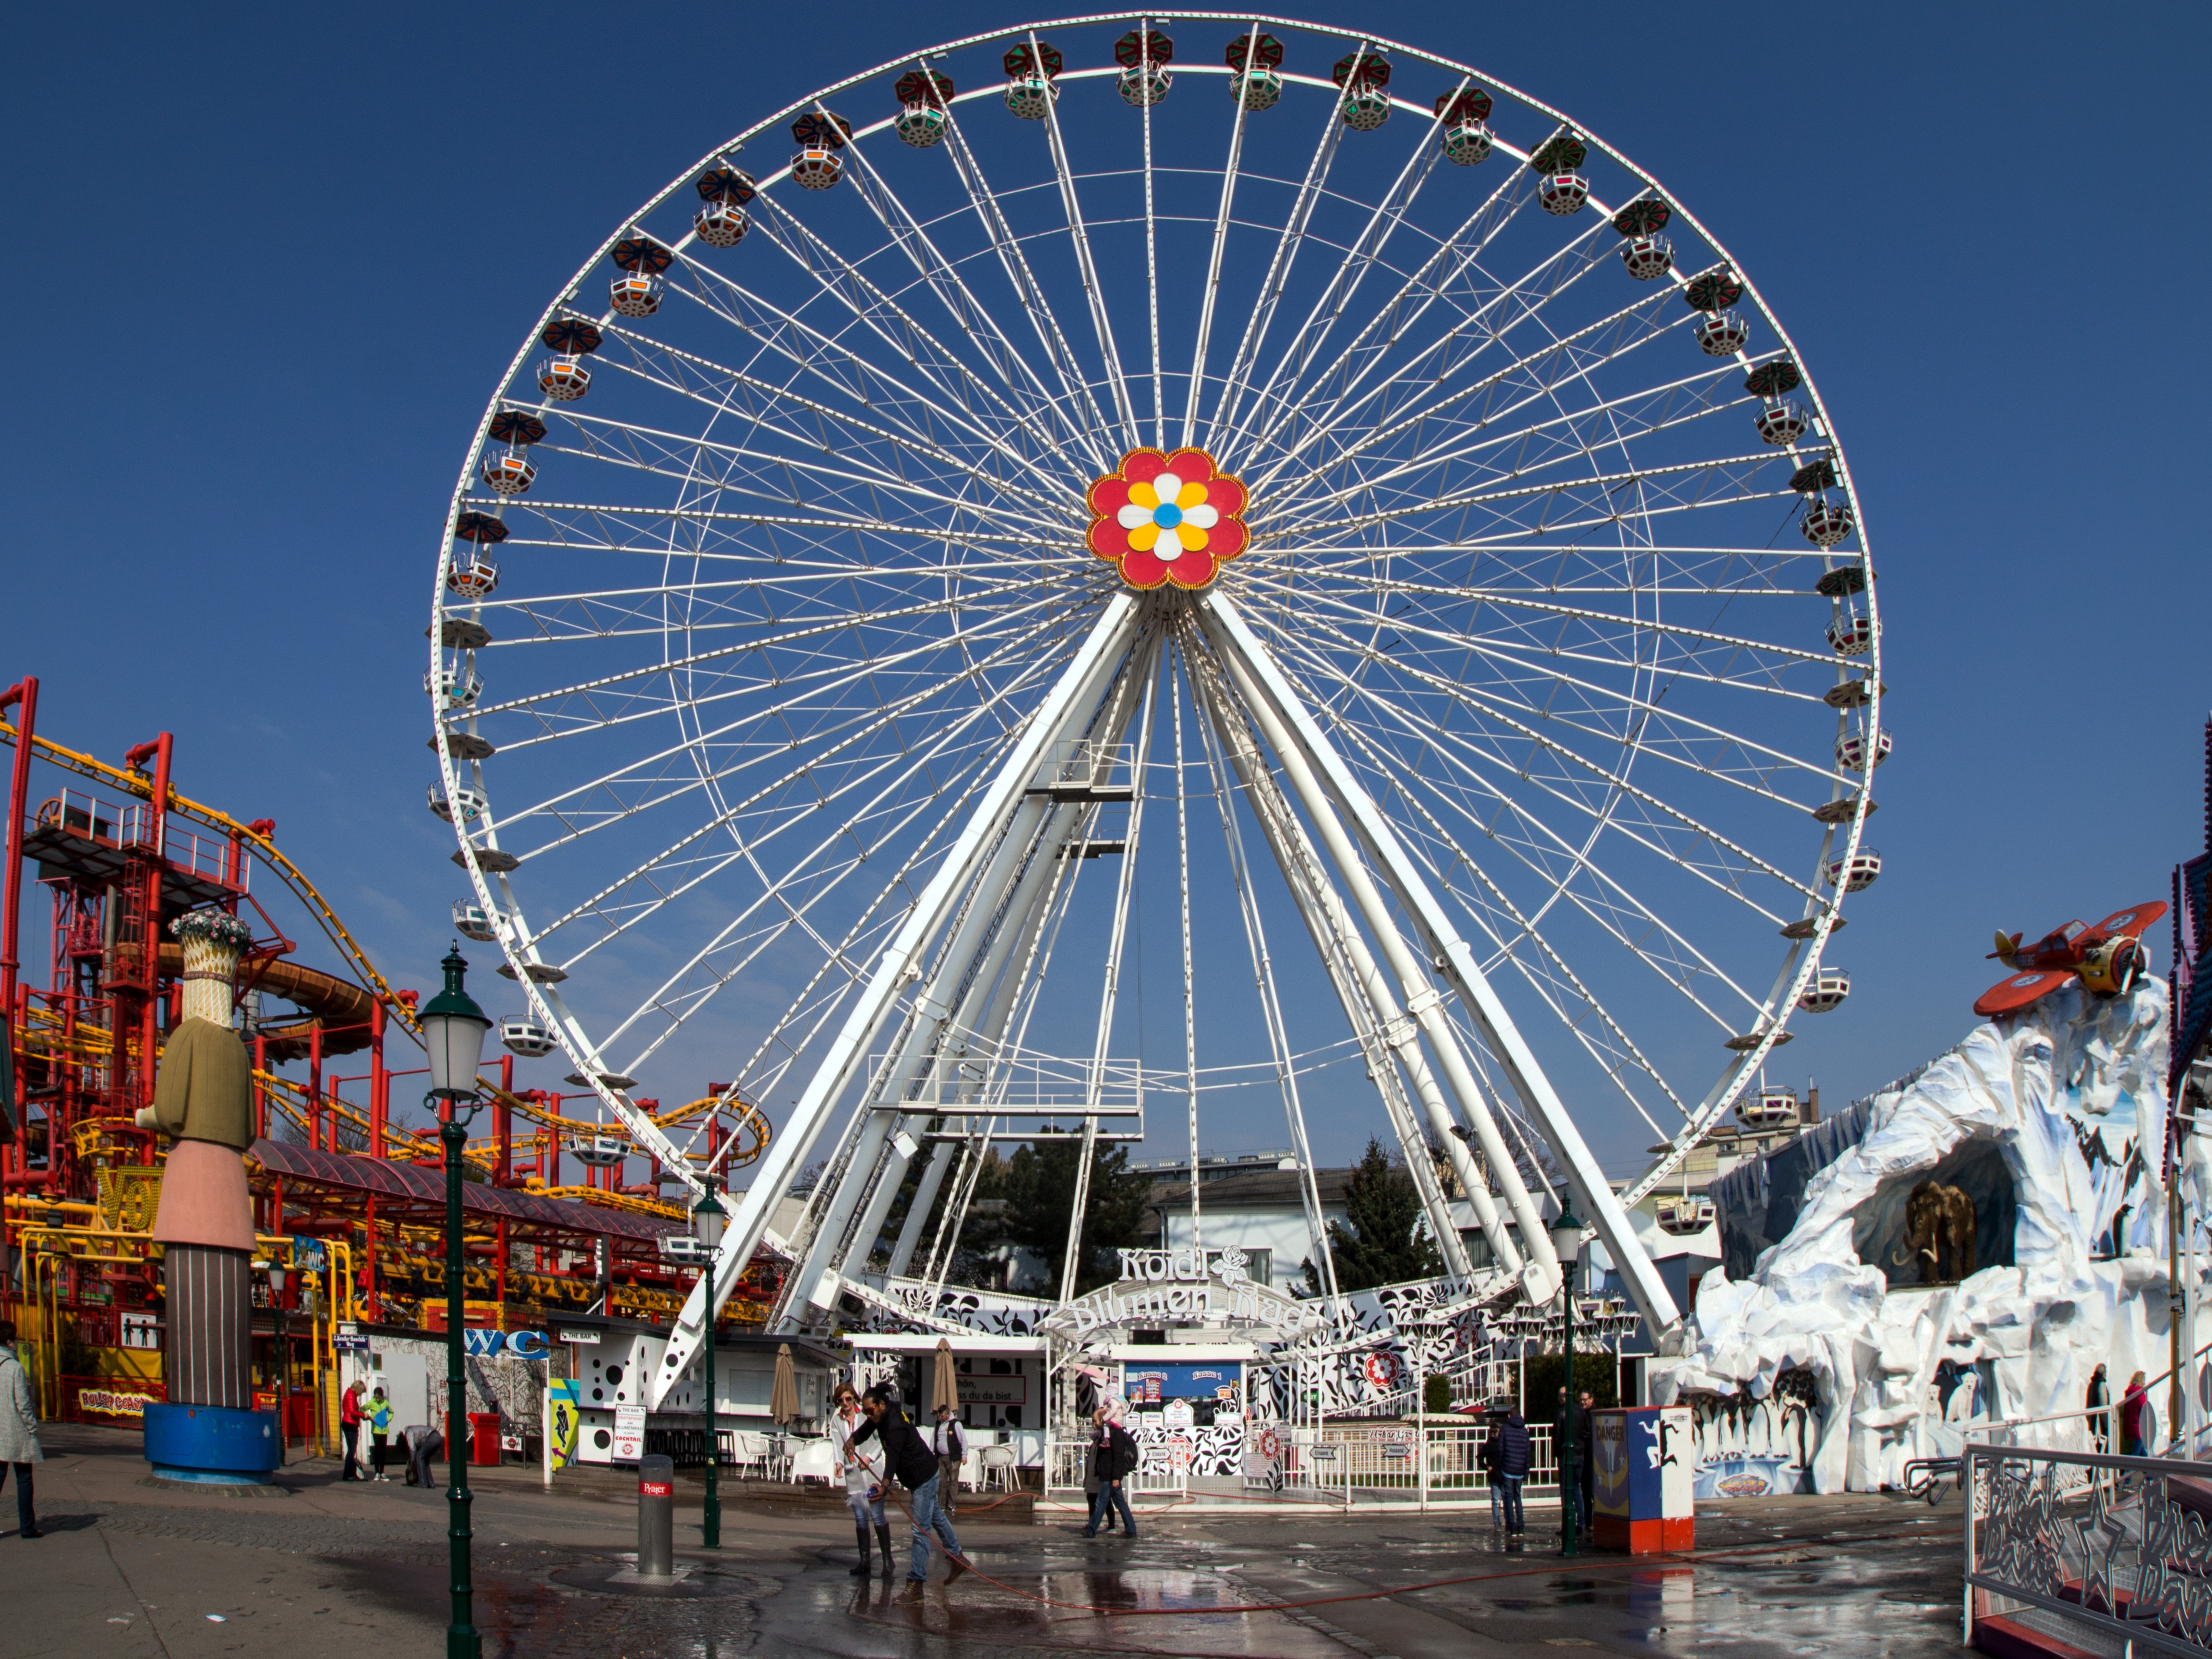
recreation, ferris wheel, amusement park, ride, vienna, tourist attraction, fair, prater, outdoor recreation, geographical feature